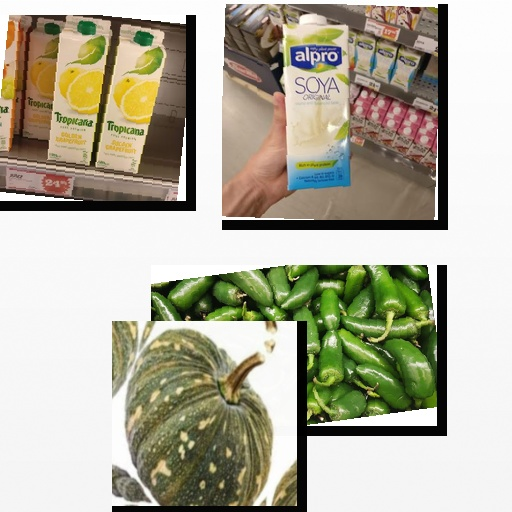
Food items: golden_grapefruit_juice, pumpkin, soy_milk, jalapeno